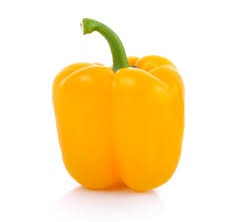
Label: capsicum